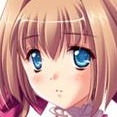
Portrait style: Anime Portrait